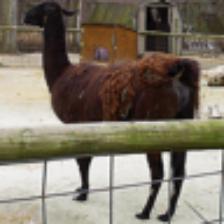
Label: NonHuman